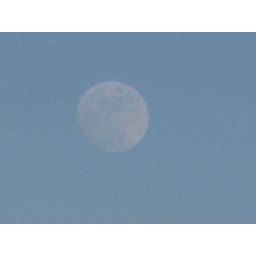
Couldnt resist the big white ball in the sky.